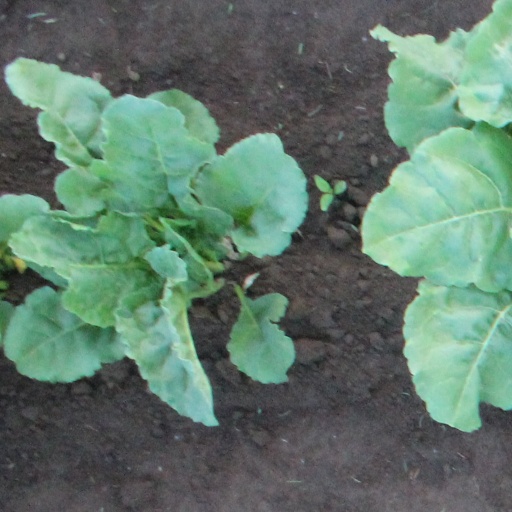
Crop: sugar beet